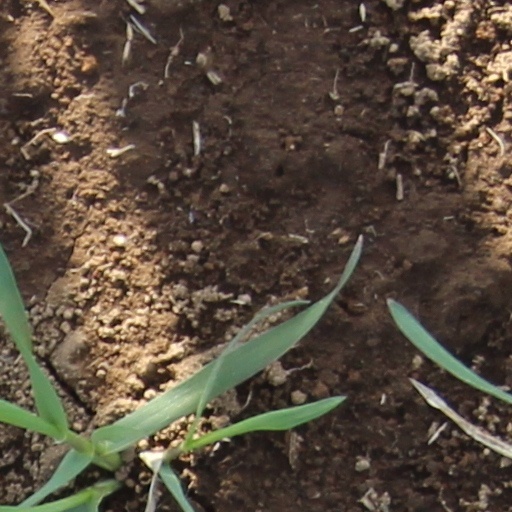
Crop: wheat